Trey Parker

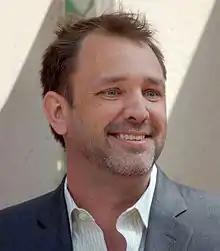
Parker at a ceremony for Penn & Teller to receive a star on the Hollywood Walk of Fame in 2013

Parker and Stone, alongside writer-composer Robert Lopez, began working on a musical centering on Mormonism during the production of "Team America". Lopez, a fan of "South Park" and creator of the puppet musical "Avenue Q", met with the duo after a performance of the musical, where they conceived the idea. The musical, titled "The Book of Mormon: The Musical of the Church of Jesus Christ of Latter-day Saints", was worked on over a period of several years; working around their "South Park" schedule, they flew between New York City and Los Angeles often, first writing songs for the musical in 2006. Developmental workshops began in 2008, and the crew embarked on the first of a half-dozen workshops that would take place during the next four years. Originally, producer Scott Rudin planned to stage "The Book of Mormon" off-Broadway at the New York Theatre Workshop in summer 2010, but opted to premiere it directly on Broadway, "[s]ince the guys [Parker and Stone] work best when the stakes are highest."